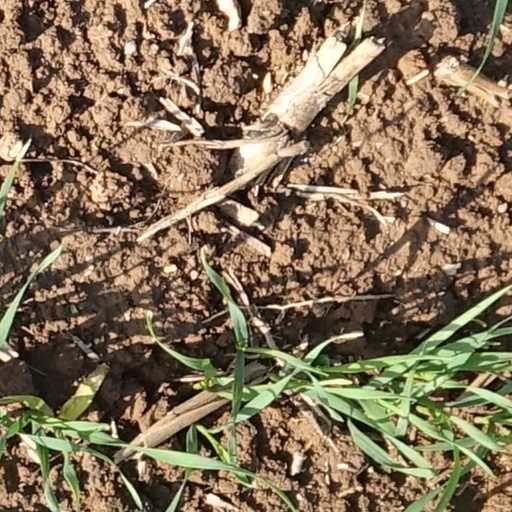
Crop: wheat